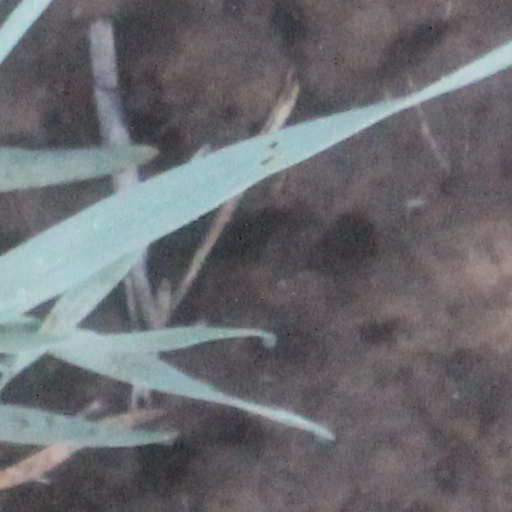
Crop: wheat